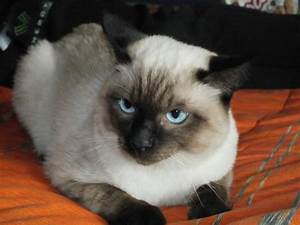
Label: cat